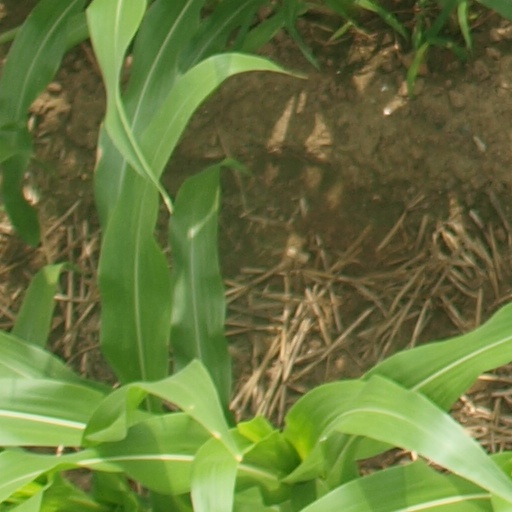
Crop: maize; corn